Yanzhou Village

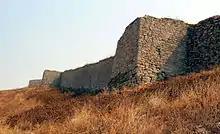
Yanzhou Village (Yanzhoucheng) - North Walls

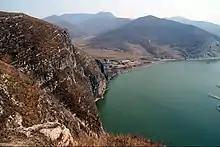
Taizi River as seen from Yanzhou Village (Yanzhoucheng) (looking South East)

The city walls in Yanzhou are a . Despite its protected status, some of the western sections of the city walls have been dismantled by the adjacent villagers and stones taken from the wall can be seen in various homes and fences throughout the village. By comparison, the city walls on the northern and eastern sections appear to be in good condition.